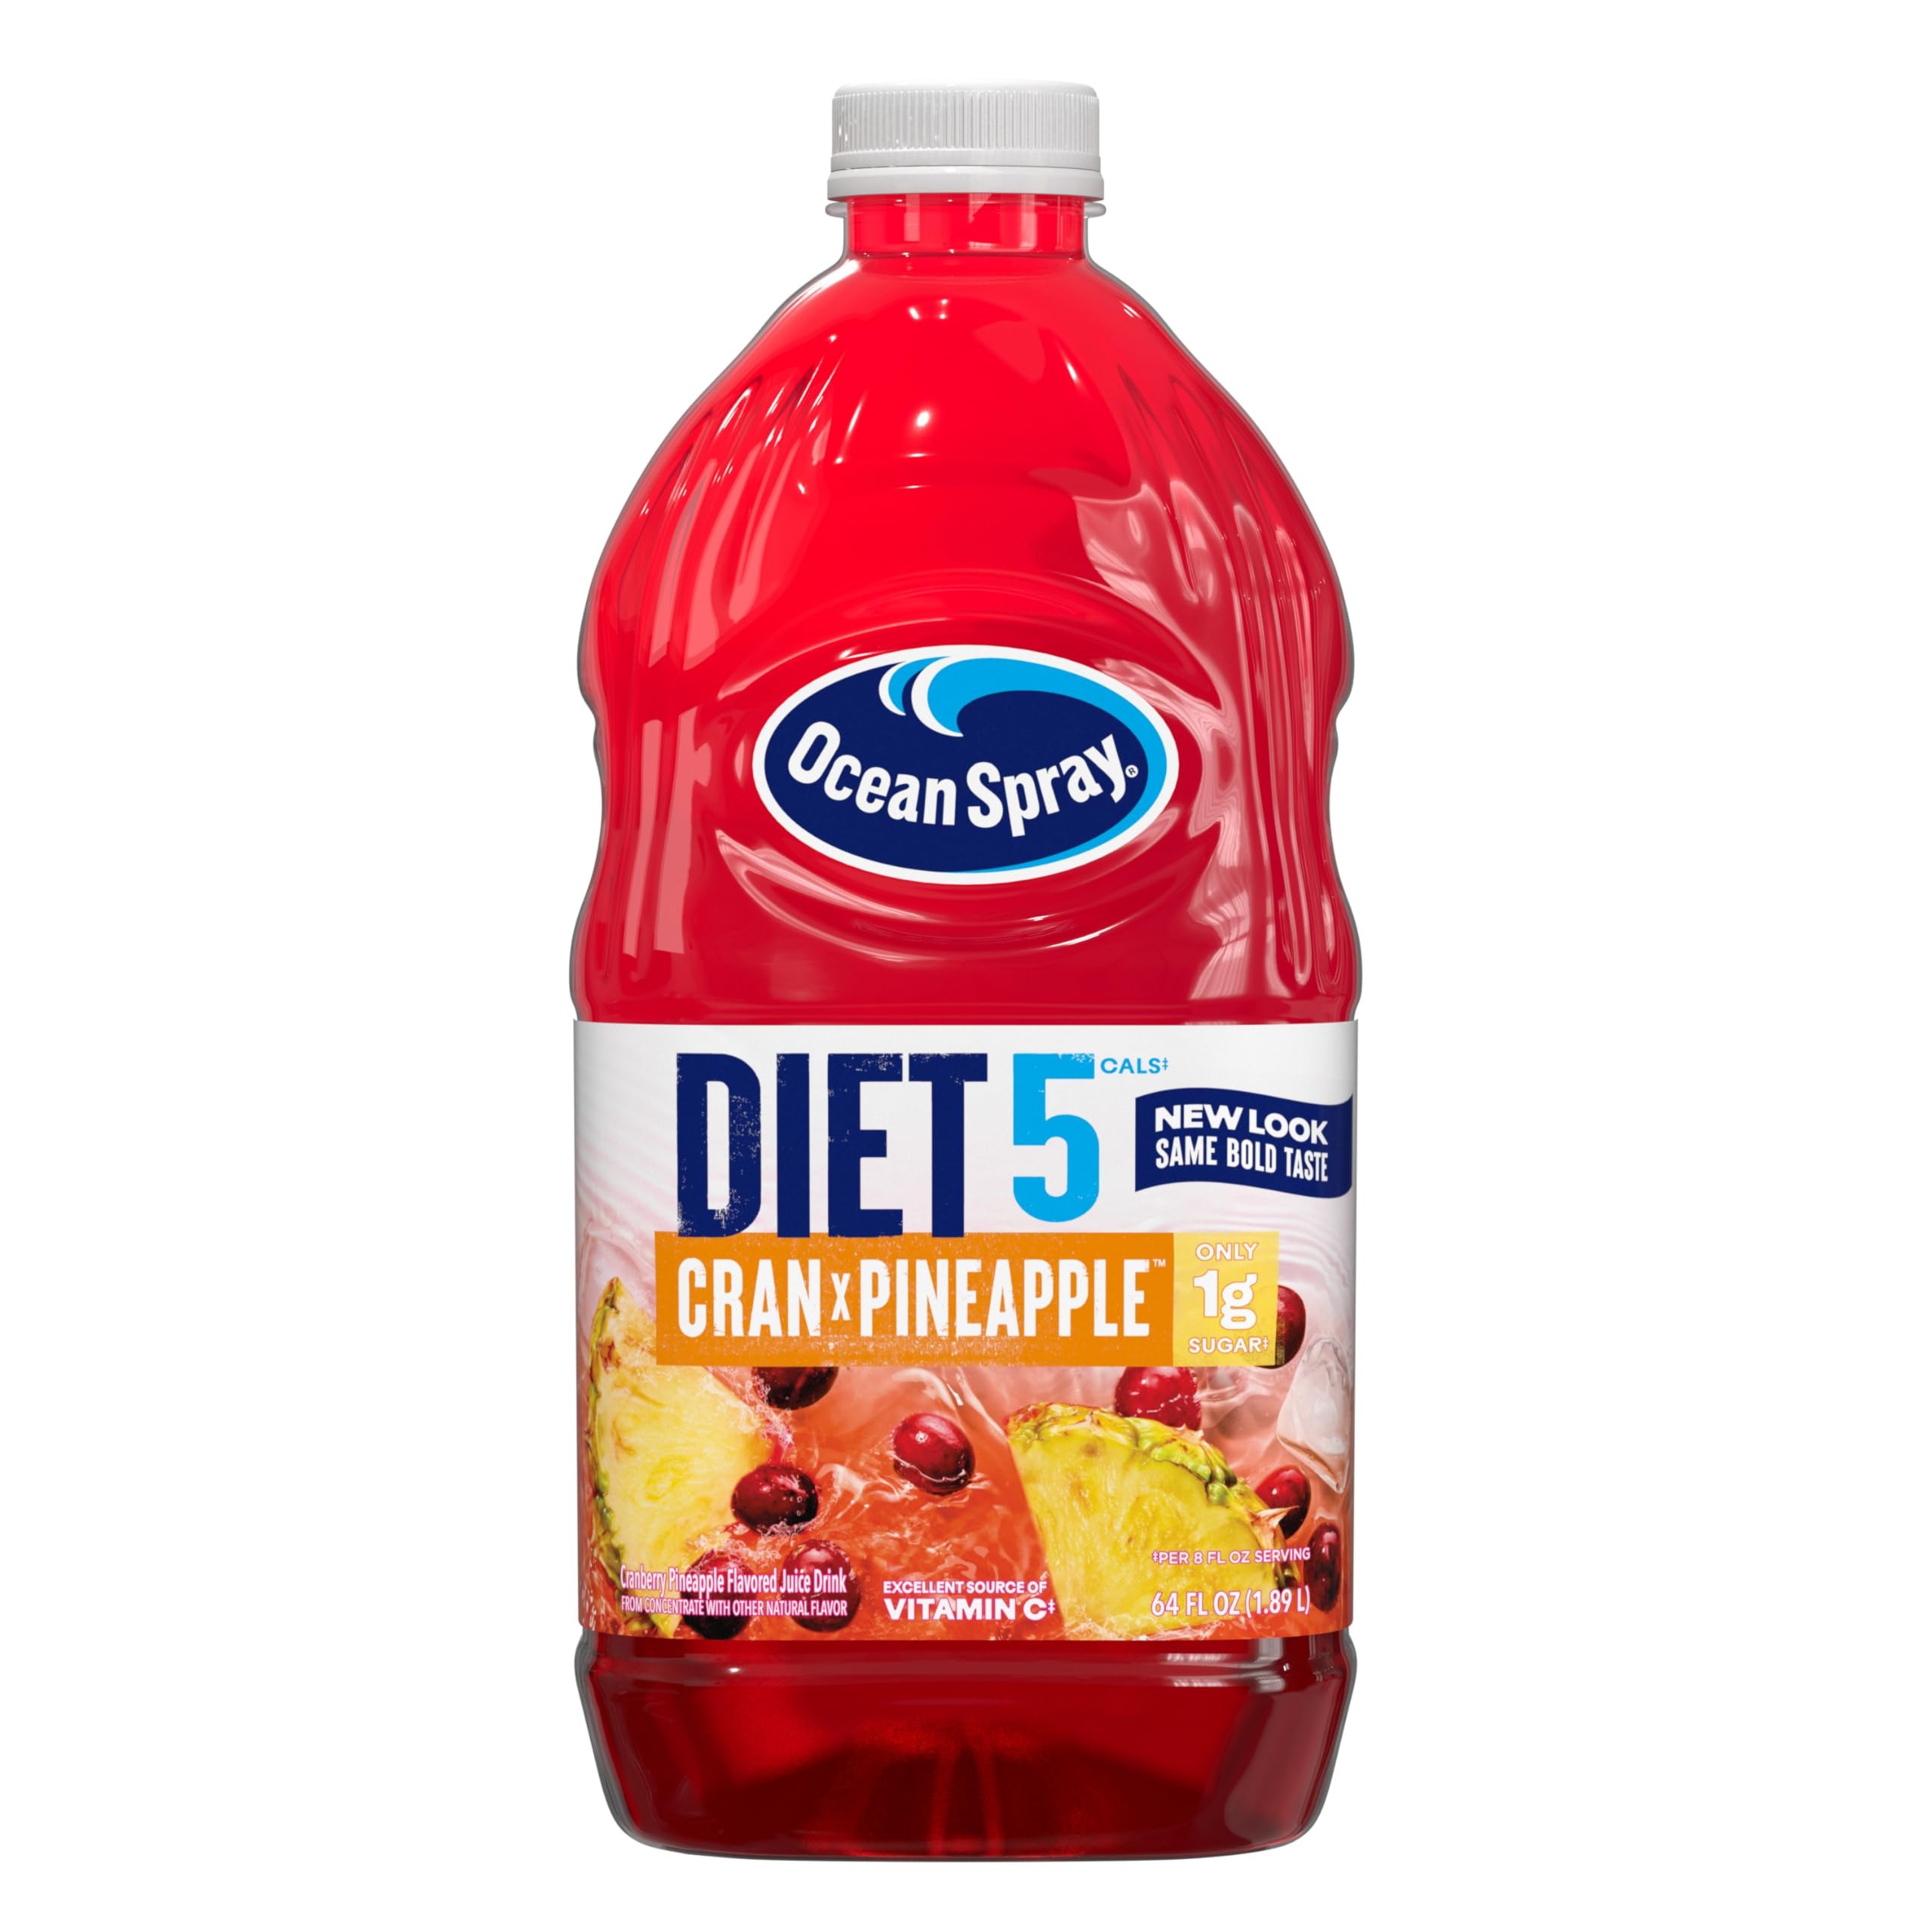
Item Name: Ocean Spray® Diet Cran-pineapple Juice Drink, 64 Fl Oz Bottle (Pack of 8)
Bullet Point 1: Included - Eight (8) 64 fl oz bottles of Ocean Spray Diet Cran-Mango Cranberry Mango Juice Drink
Bullet Point 2: Light on Calories, Not Flavor - Enjoy the crisp, refreshing taste of cranberries and the tropical flavor of mango with just 5 calories and 1g of sugar per serving, for a beverage without compromise
Bullet Point 3: Full of Good Stuff - Made from real fruit juice, this diet juice beverage is an excellent source of vitamin C and a delicious burst of flavor
Bullet Point 4: Endless Possibilities - Try this diet cranberry mango juice drink as a cocktail mixer or add a splash of soda water to create refreshing juice drinks and mocktail beverages
Bullet Point 5: Maverick Mission - Ocean Spray believes in the power of the mighty cranberry; Born Tart. Raised Bold.
Value: 512.0
Unit: Fl Oz

Price: 3.49